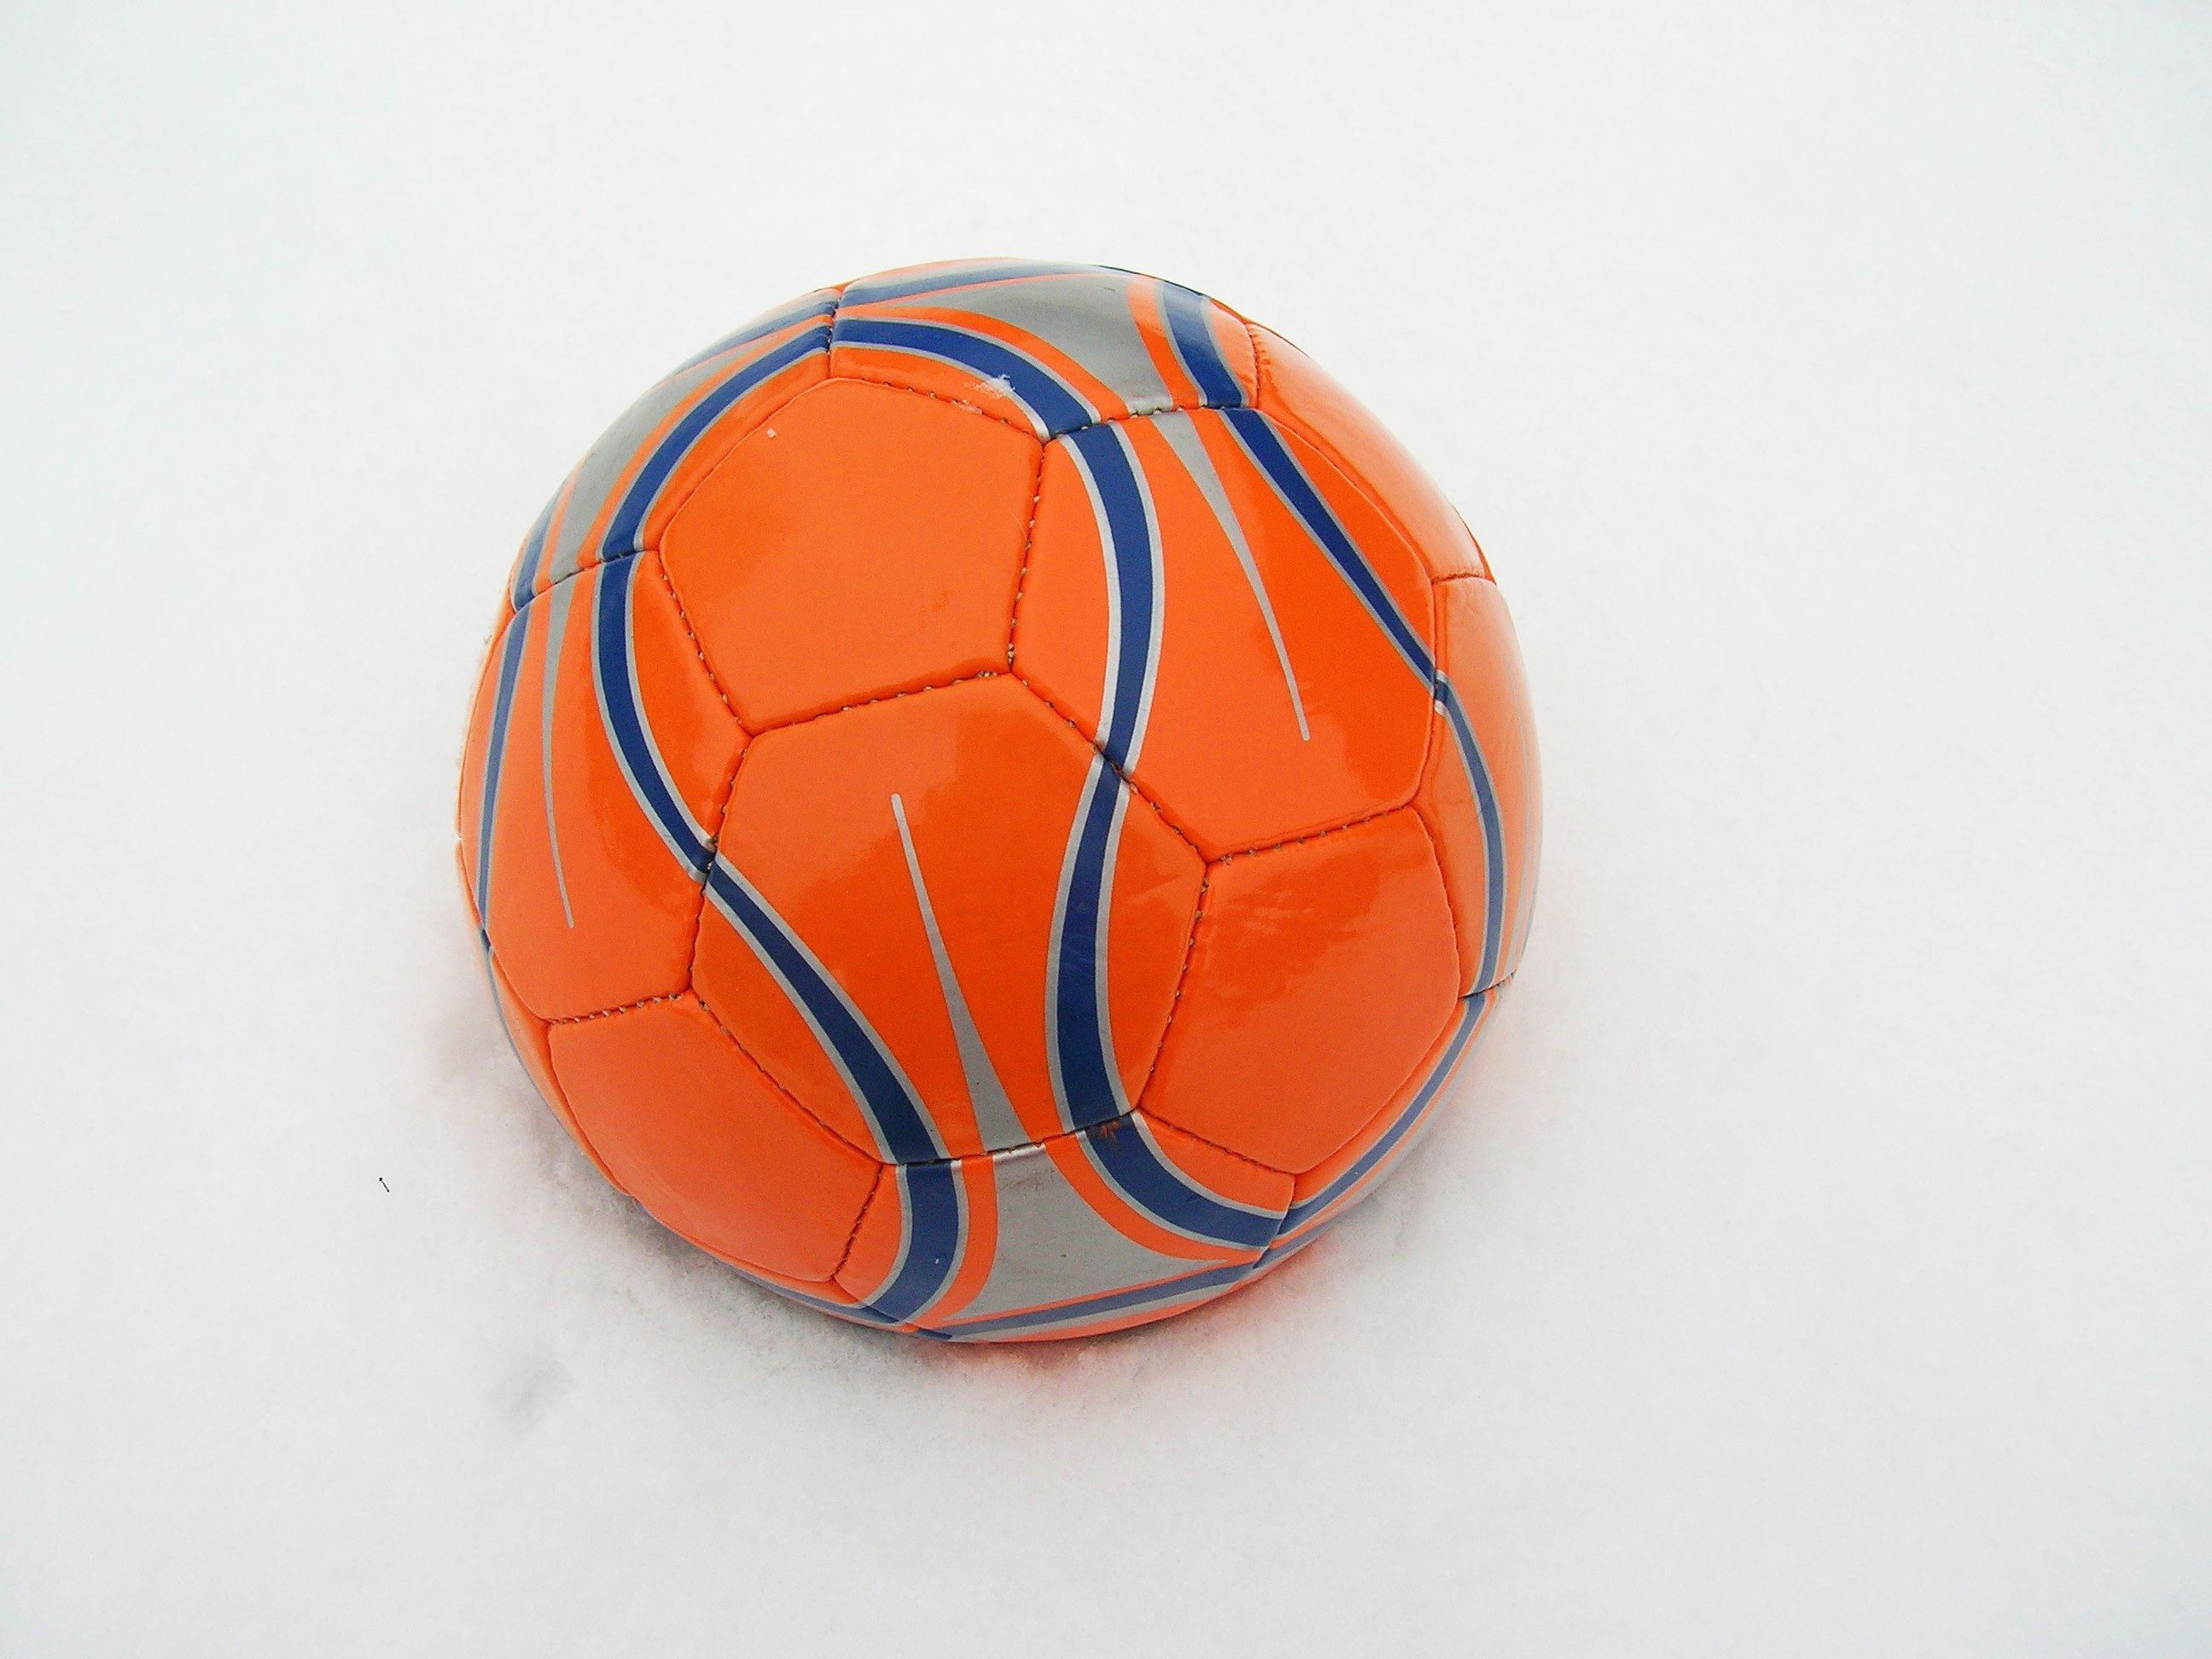
snow, frost, orange, football, sports equipment, sports, ball